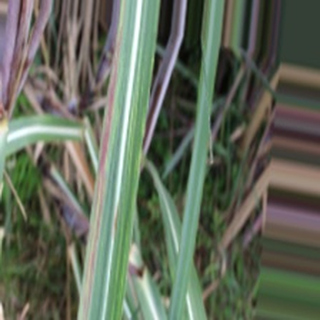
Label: sugarcane_bacterial_blight